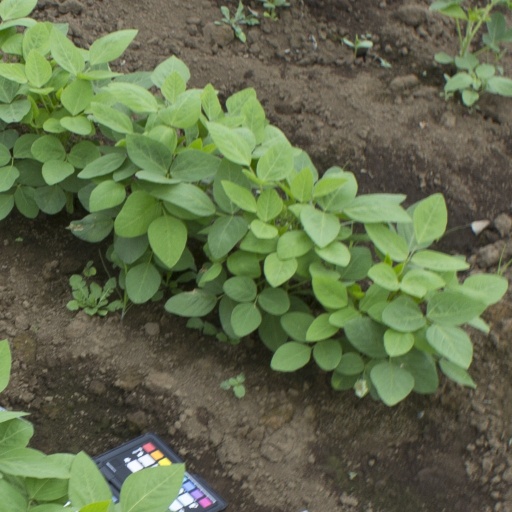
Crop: soybean